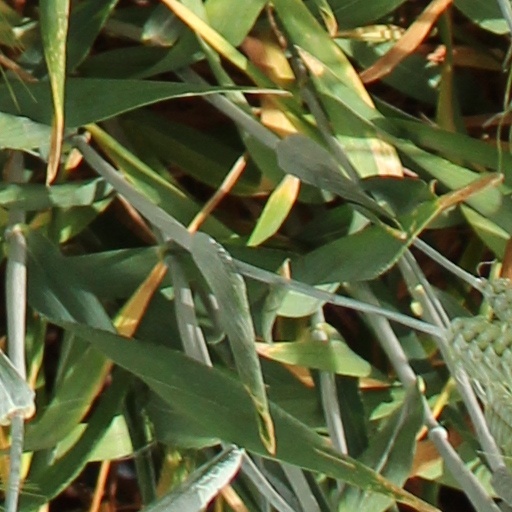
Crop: wheat